Column of Santa Felicita, Florence

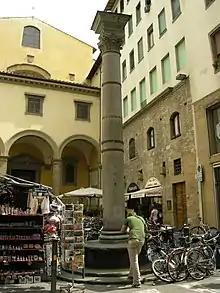
Column of Santa Felicita

Putatively the column was erected to celebrate the 13th-century "victories" or crusades led by the Dominican friar Peter of Verona against the Cathar heresy in Northern Italy. In 1484, the capital had a terracotta statue "Peter of Verona preaching", as he had to the Florentines and organizing his militia of the "Società di Santa Maria" used to persecute heretics. The column was financed by Amerigo De Rossi, whose ancestor was a follower of the Dominican preacher. There is some evidence that the column was erected earlier at the site of some former paleochristian tombs, and was surmounted by crosses.